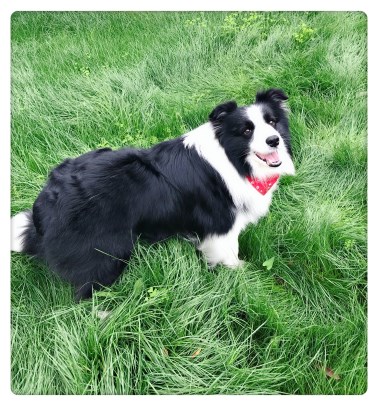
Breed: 2594-n000109-Border_collie